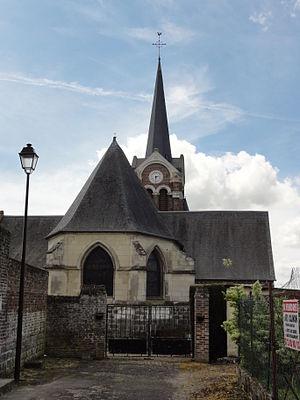
L'église Saint-Pierre de Montigny-sur-Crécy est une église située à Montigny-sur-Crécy, en France.